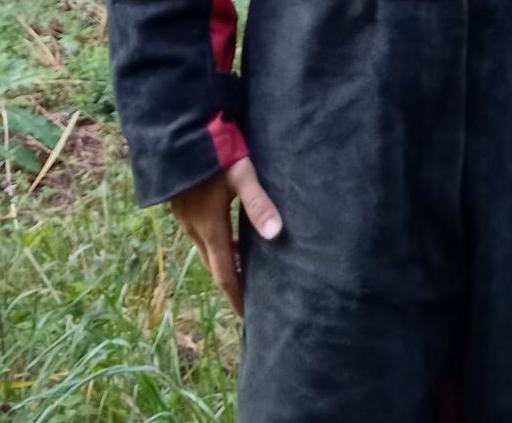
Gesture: no_gesture